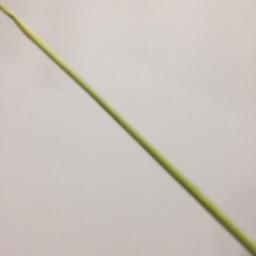
Label: Rice___Healthy